Night Train to Lisbon (film)

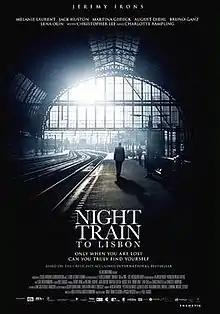
Theatrical release poster

Night Train to Lisbon is a 2013 internationally co-produced English-language drama film directed by Bille August and starring Jeremy Irons. Based on the 2004 novel "Night Train to Lisbon" by Pascal Mercier and written by Greg Latter and Ulrich Herrmann, the film is about a Swiss teacher who saves the life of a woman and then abandons his teaching career and reserved life. The film premiered out of competition at the 63rd Berlin International Film Festival.